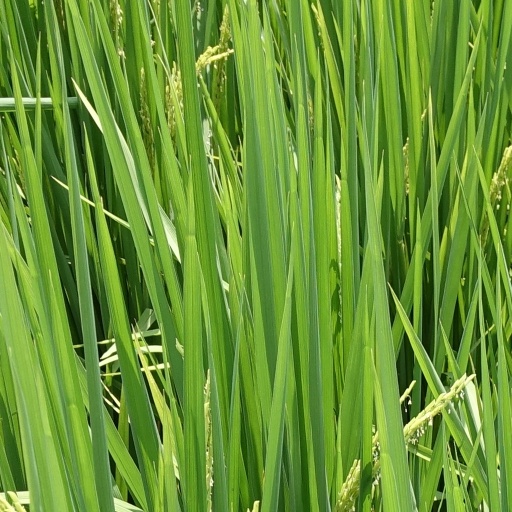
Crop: rice